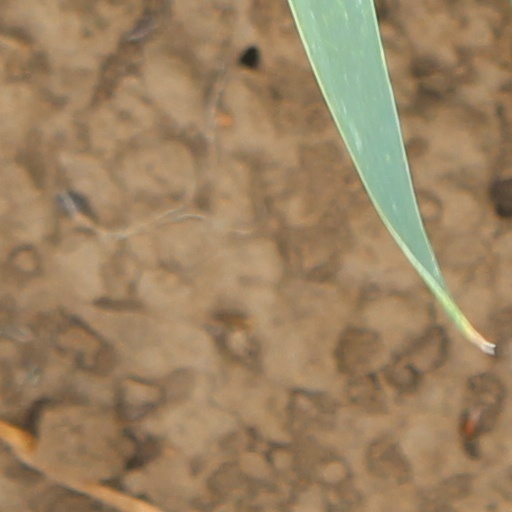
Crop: wheat